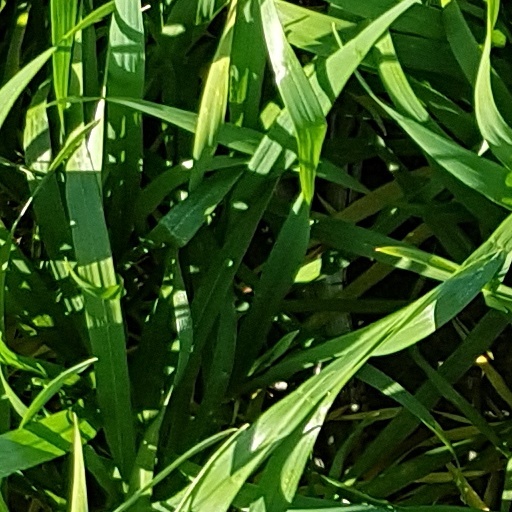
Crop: wheat